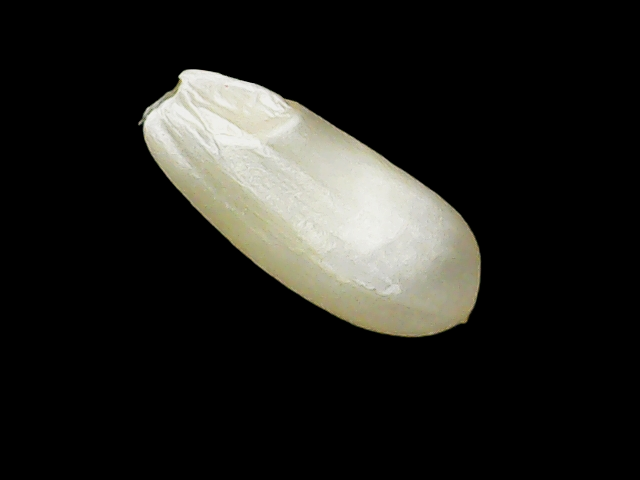
Rice variety: Binadhan8